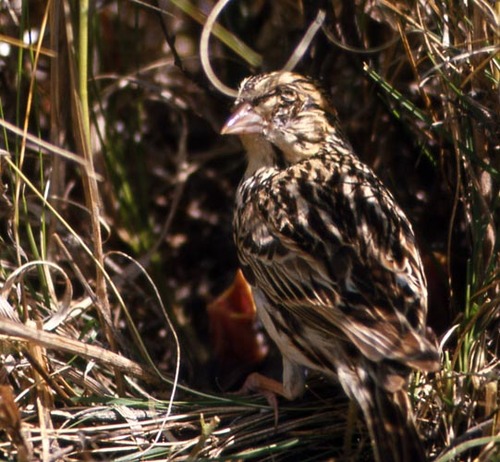
this small bird is completely brown with various brown shadings. the small beak is also brown, and turns down.
this colorful bird has a speckled body with black tarsus and feet.
a medium sized bird with brown wings, and a bill that curves downwardsa medium sized bird that has tones of brown with a pointed bill
this bird is covered in speckled feathers to blend in with it's surroundings.
this particular bird has a brown and yellow striped body
this bird has wings that are brown and has a brown bill
this bird has wings that are brown and has a white bellya peppered tan to black bird with a long pointed, and large bill.
this bird has a black and white breast color with a strong bill
Species: Baird Sparrow